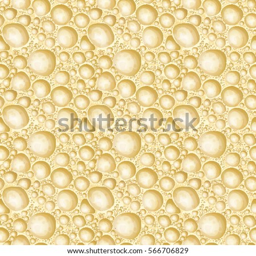
vector background aerated white chocolate .